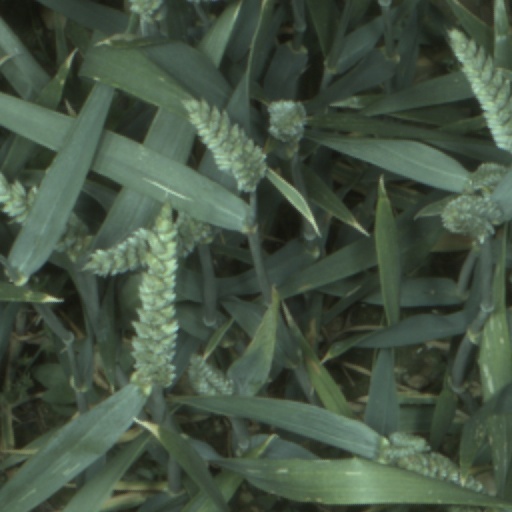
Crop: wheat